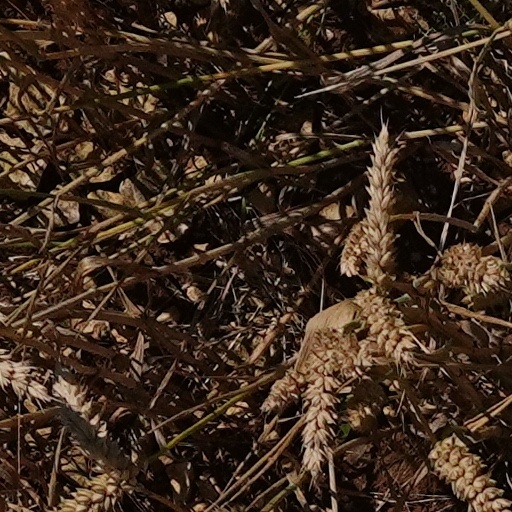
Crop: wheat